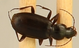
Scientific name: Calathus advena
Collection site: Rocky Mountains NEON (RMNP), plot RMNP_014